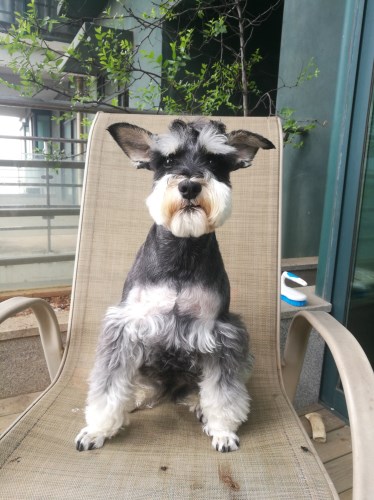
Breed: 2342-n000102-miniature_schnauzer